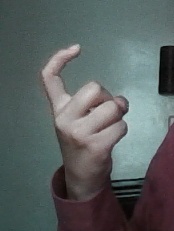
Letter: ra